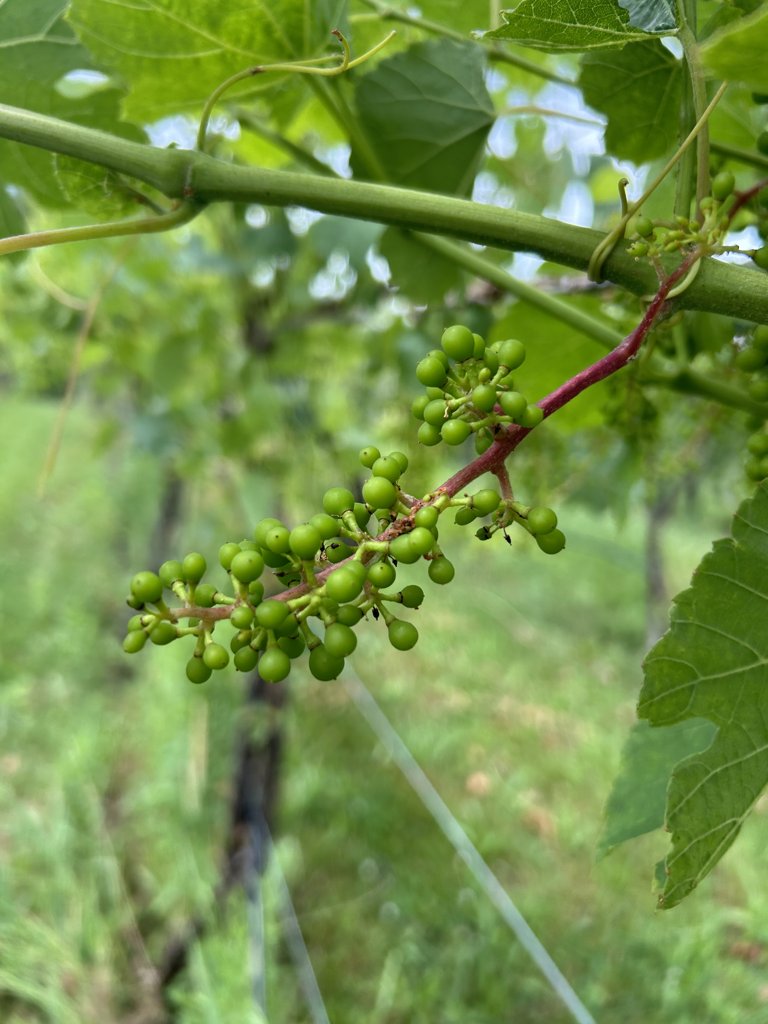
Berries visible: 91
Grape clusters: 1